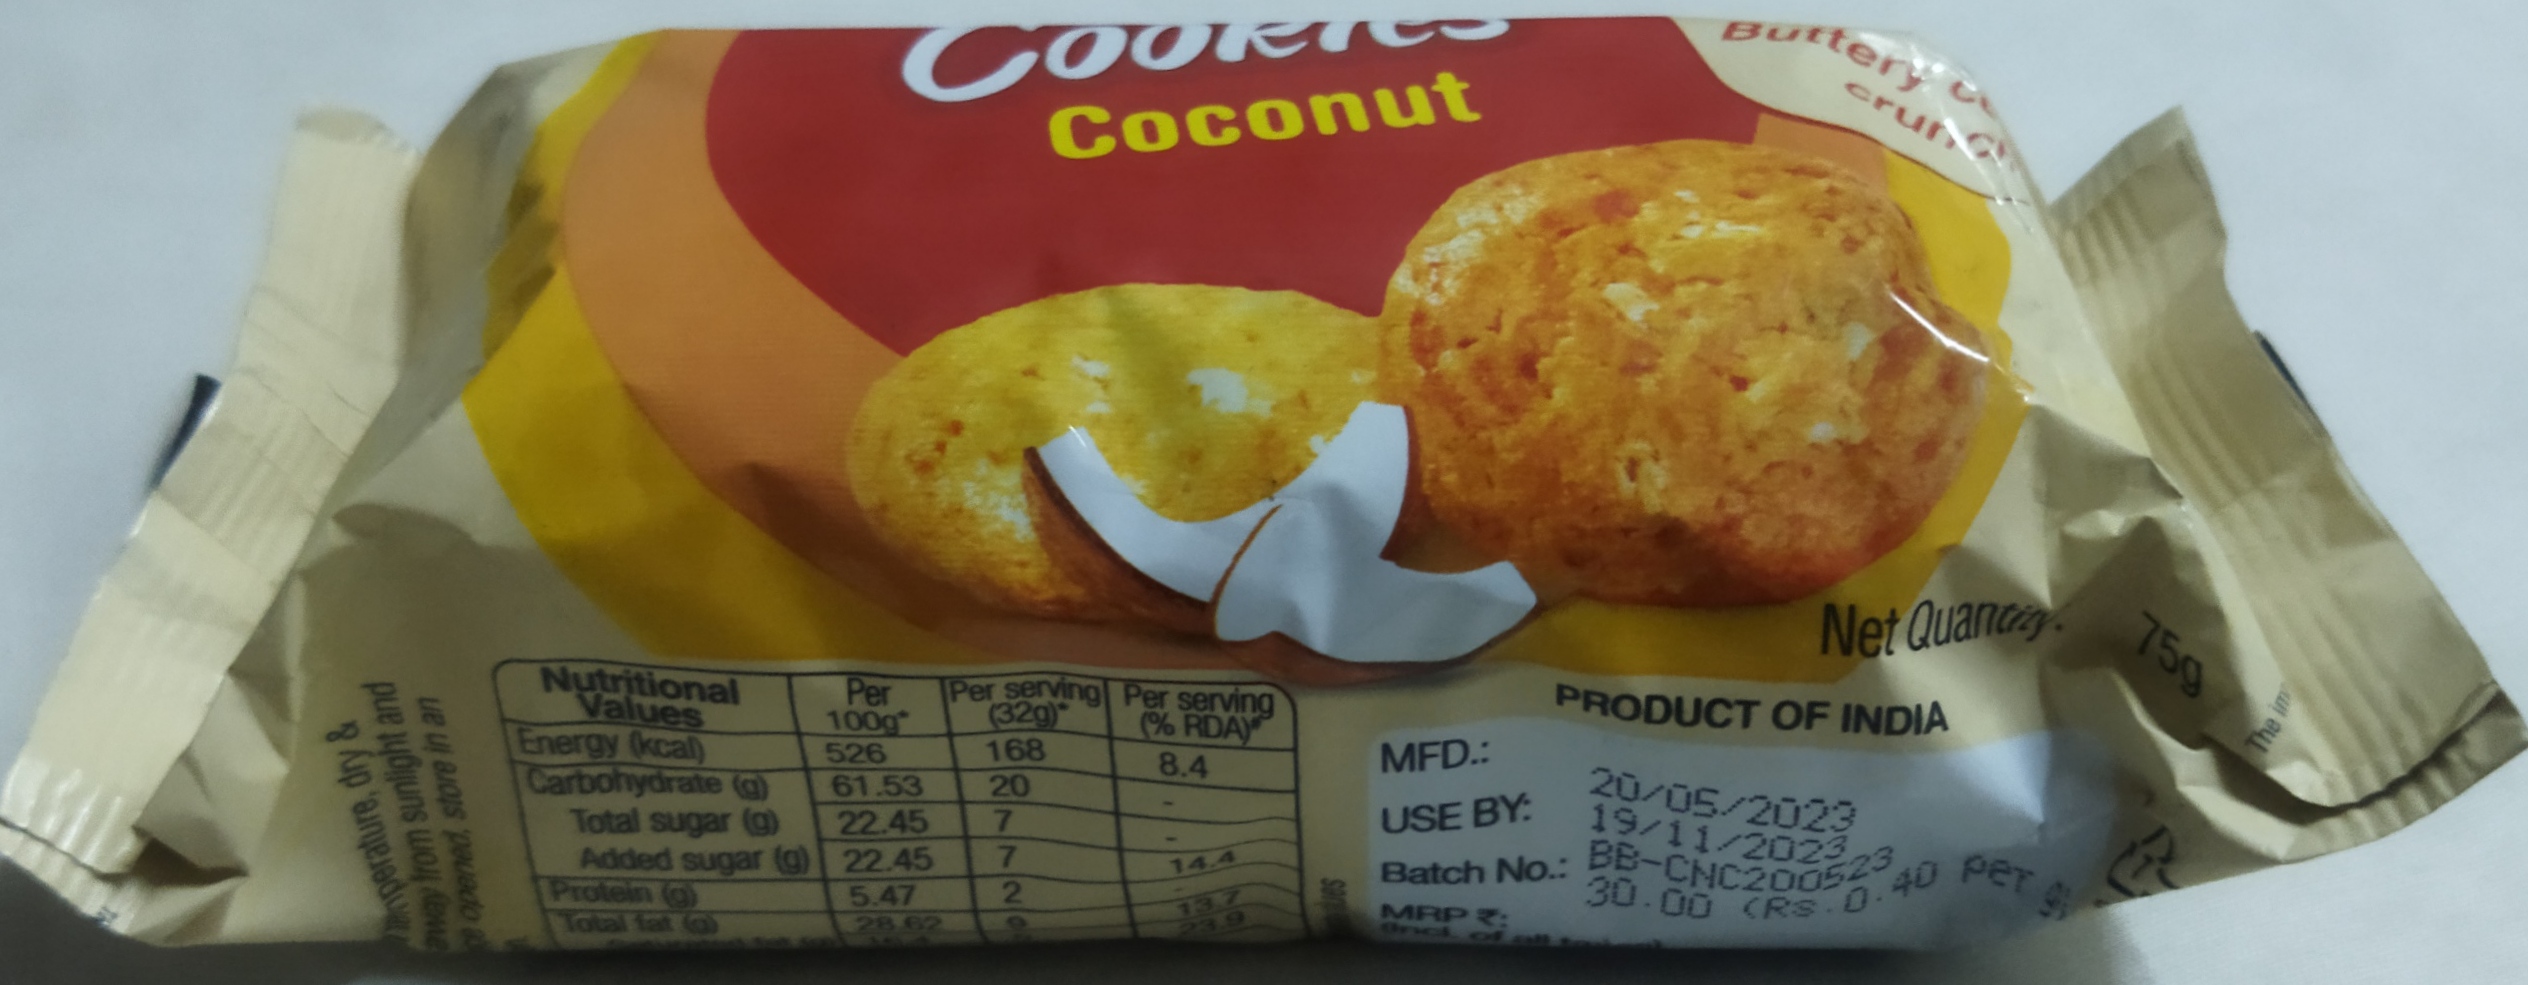
Label: plastics